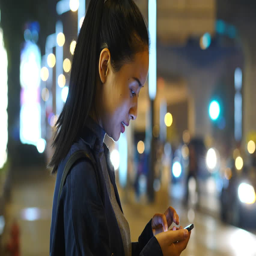
young woman using mobile phone in the street at night